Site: brandenburg
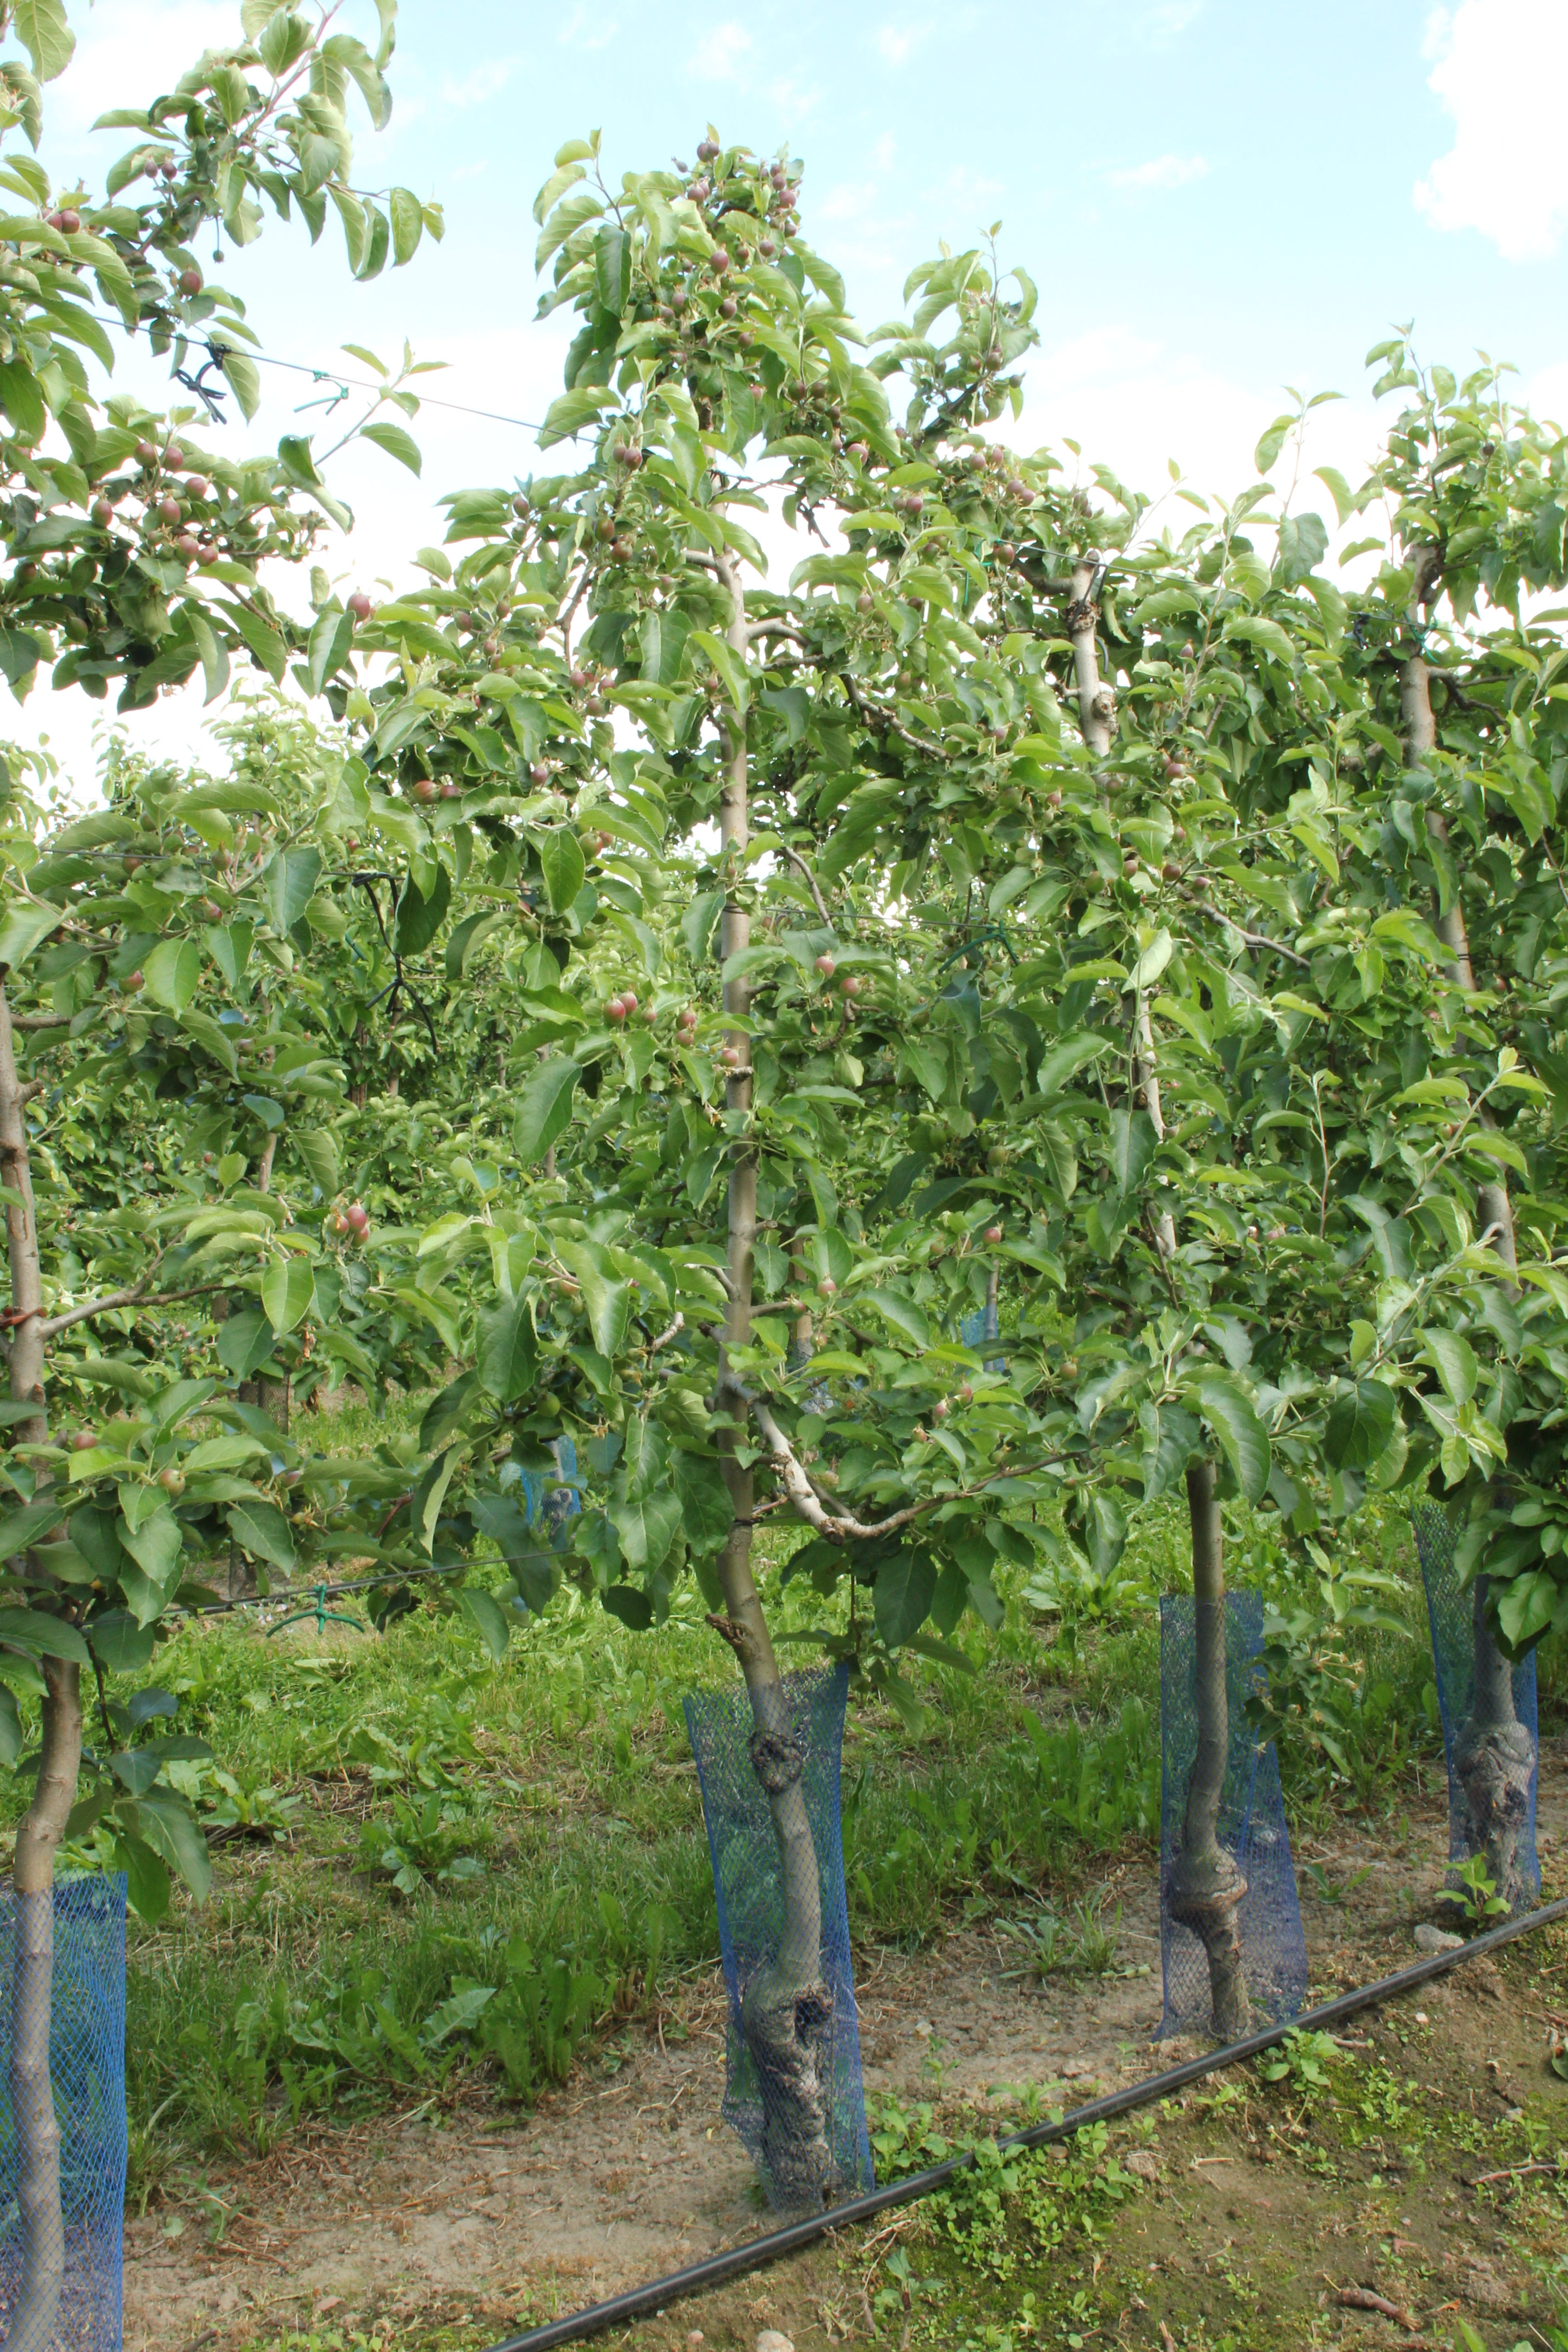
Growth stage (BBCH 72): Development of fruit